Abraham Hülphers the Elder

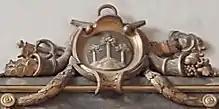
Coat of arms of the Hülphers family with cornucopia supporters atop neoclassical epitaph of Abraham Hülphers the Elder and spouse inside Västerås Cathedral, erected (1772) by Johan Ljung (1717–1787), royal sculptor at Stockholm Palace.

Abraham Danielsson Hülphers died in 1770. He was buried in Västerås Cathedral in the tomb of bishop Olaus Stephani Bellinus, situated between the royal benches, which he as descendant was granted access to upon request in 1751. An epitaph by the royal sculptor at Stockholm Palace Johan Ljung (1717–1787) was erected in tribute by his issue in 1772, "crowned with the arms of Hülphers surrounded by a caduceus and fasces, symbols for commercial and political duties, as well as two cornucopias, mellifluous with coins and wine grapes."